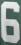
Number: 6